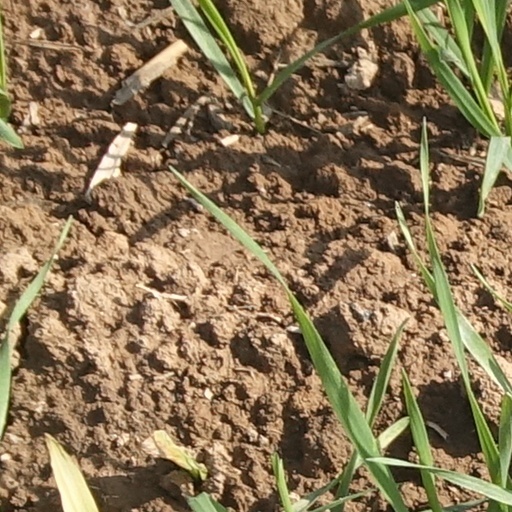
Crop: wheat